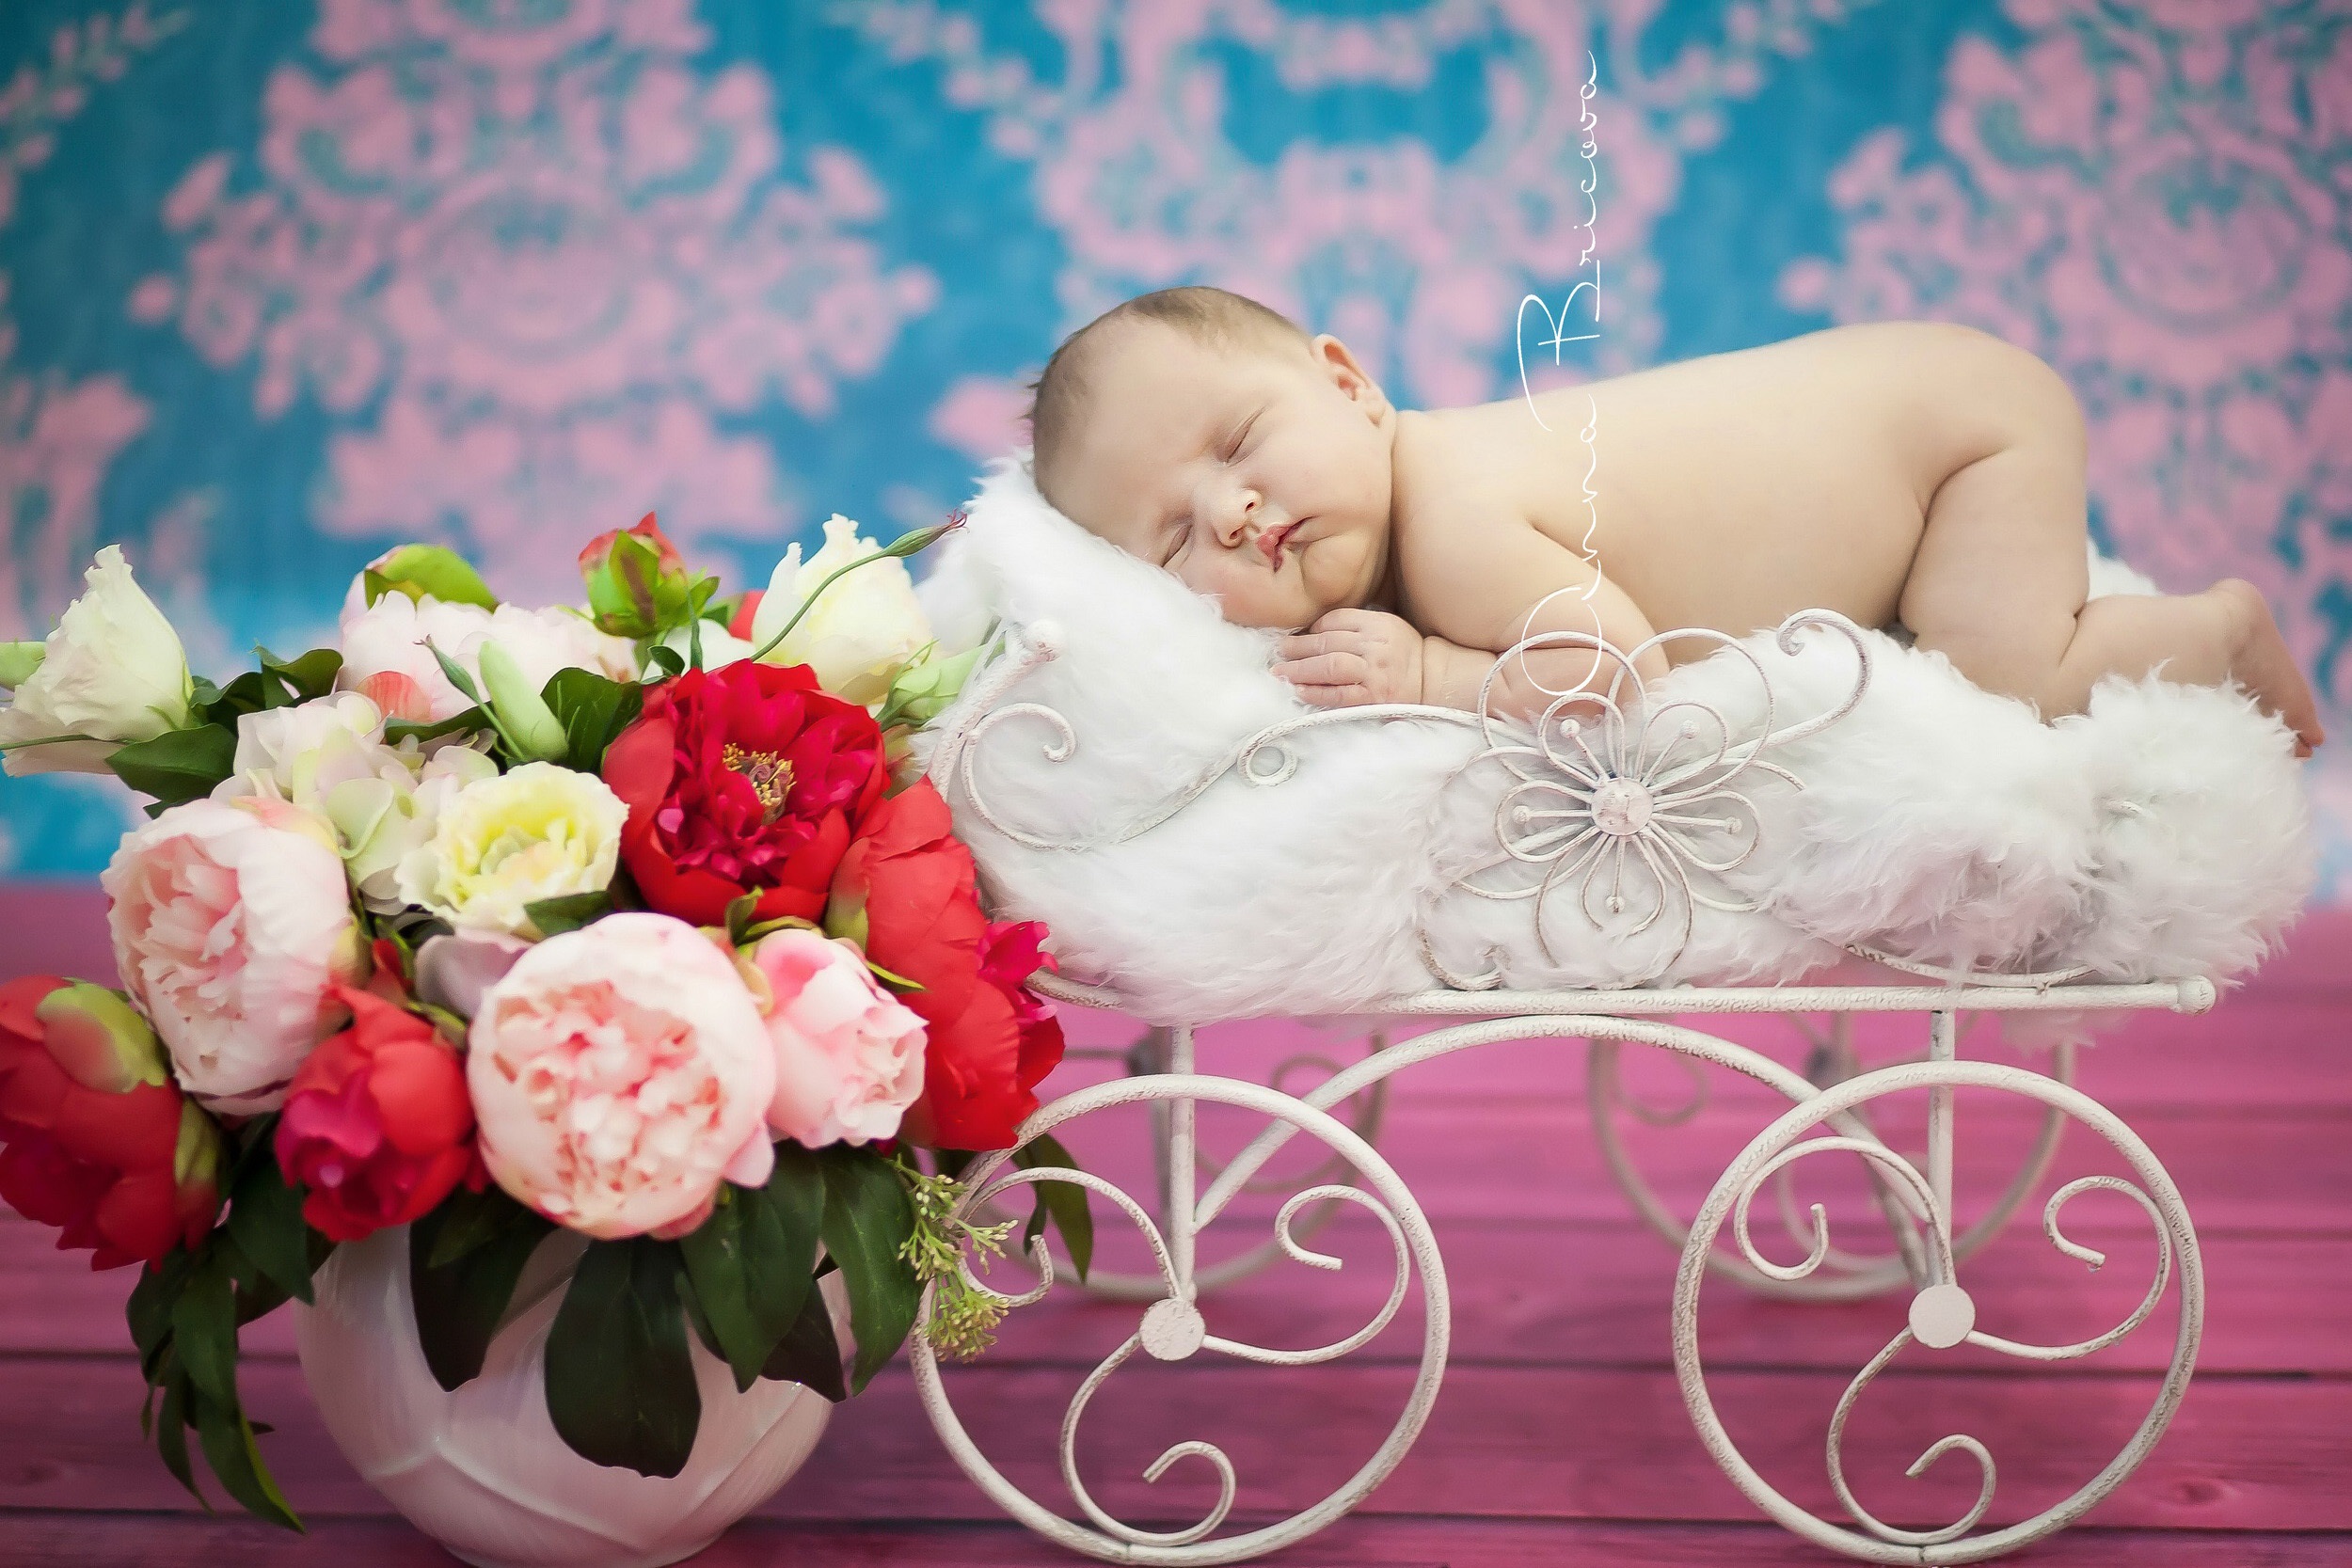
person, girl, woman, photography, flower, petal, photo, portrait, child, pink, bride, baby, childhood, kids, photograph, floristry, photographing children, nicely, the little girl, flower bouquet, children photographer